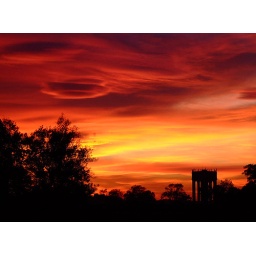
a sunset over the local water tower withan unusual cloud formation waiting for dr who to appear